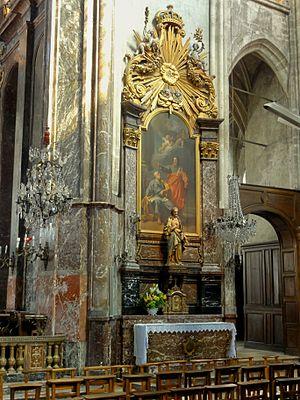
Autel secondaire de droite. Le tableau d'autel représentant Saint Pierre et saint Paul est une œuvre de Nicolas Guy Brenet datée de 1774.
L'église Saint-Jacques est une église catholique paroissiale de style gothique située à Compiègne, dans l'Oise, en France. Elle est inscrite en 1998 sur la liste du patrimoine mondial par l'UNESCO au titre des chemins de Saint-Jacques-de-Compostelle en France. C'est un édifice de taille moyenne, d'une longueur totale de 51 m, issu de deux périodes distinctes : le chœur, le transept et la nef avec ses bas-côtés ont été bâtis entre 1235 et 1270, sauf la partie haute de la nef ; cette dernière, le clocher, les chapelles le long des bas-côtés et le déambulatoire ont été ajoutés entre 1476 et le milieu du XVIᵉ siècle. Ces extensions reflètent le style gothique flamboyant, sauf le lanternon au sommet du clocher, qui est influencé par la Renaissance. Le clocher est une œuvre remarquable, tout comme le chœur et le transept, qui quant à eux représentent les parties les plus anciennes de l'église et sont une intéressante illustration du style pré-rayonnant. L'intérieur de l'église est marqué par les transformations de la fin de l'Ancien Régime, portant notamment sur un revêtement en marbre du chœur et un habillement des piliers de la nef par des boiseries.